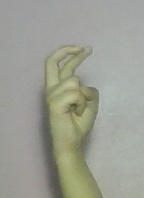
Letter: zay